Guilherme de Santa-Rita

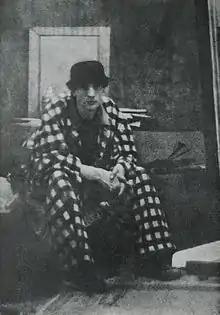
Guilherme de Santa Rita, from "Portugal Futurista" (1917)

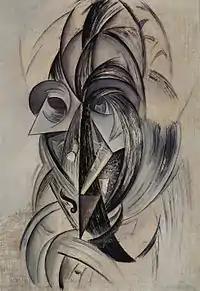
Head (c.1910)

Santa-Rita Pintor, born Guilherme Augusto Cau da Costa de Santa-Rita (18891918), was a Portuguese Futurist painter, known for his eccentricities, which included his signature mode of dressing: work clothes with striped rectangles.